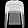
Label: Pullover